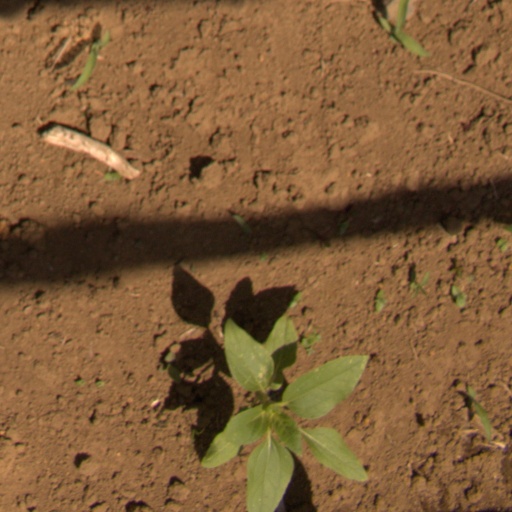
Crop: Jerusalem artichoke